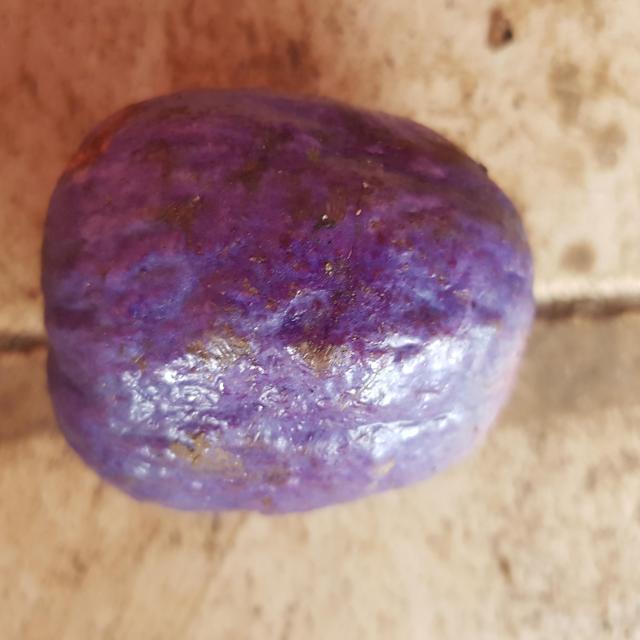
Plum grade: unaffected